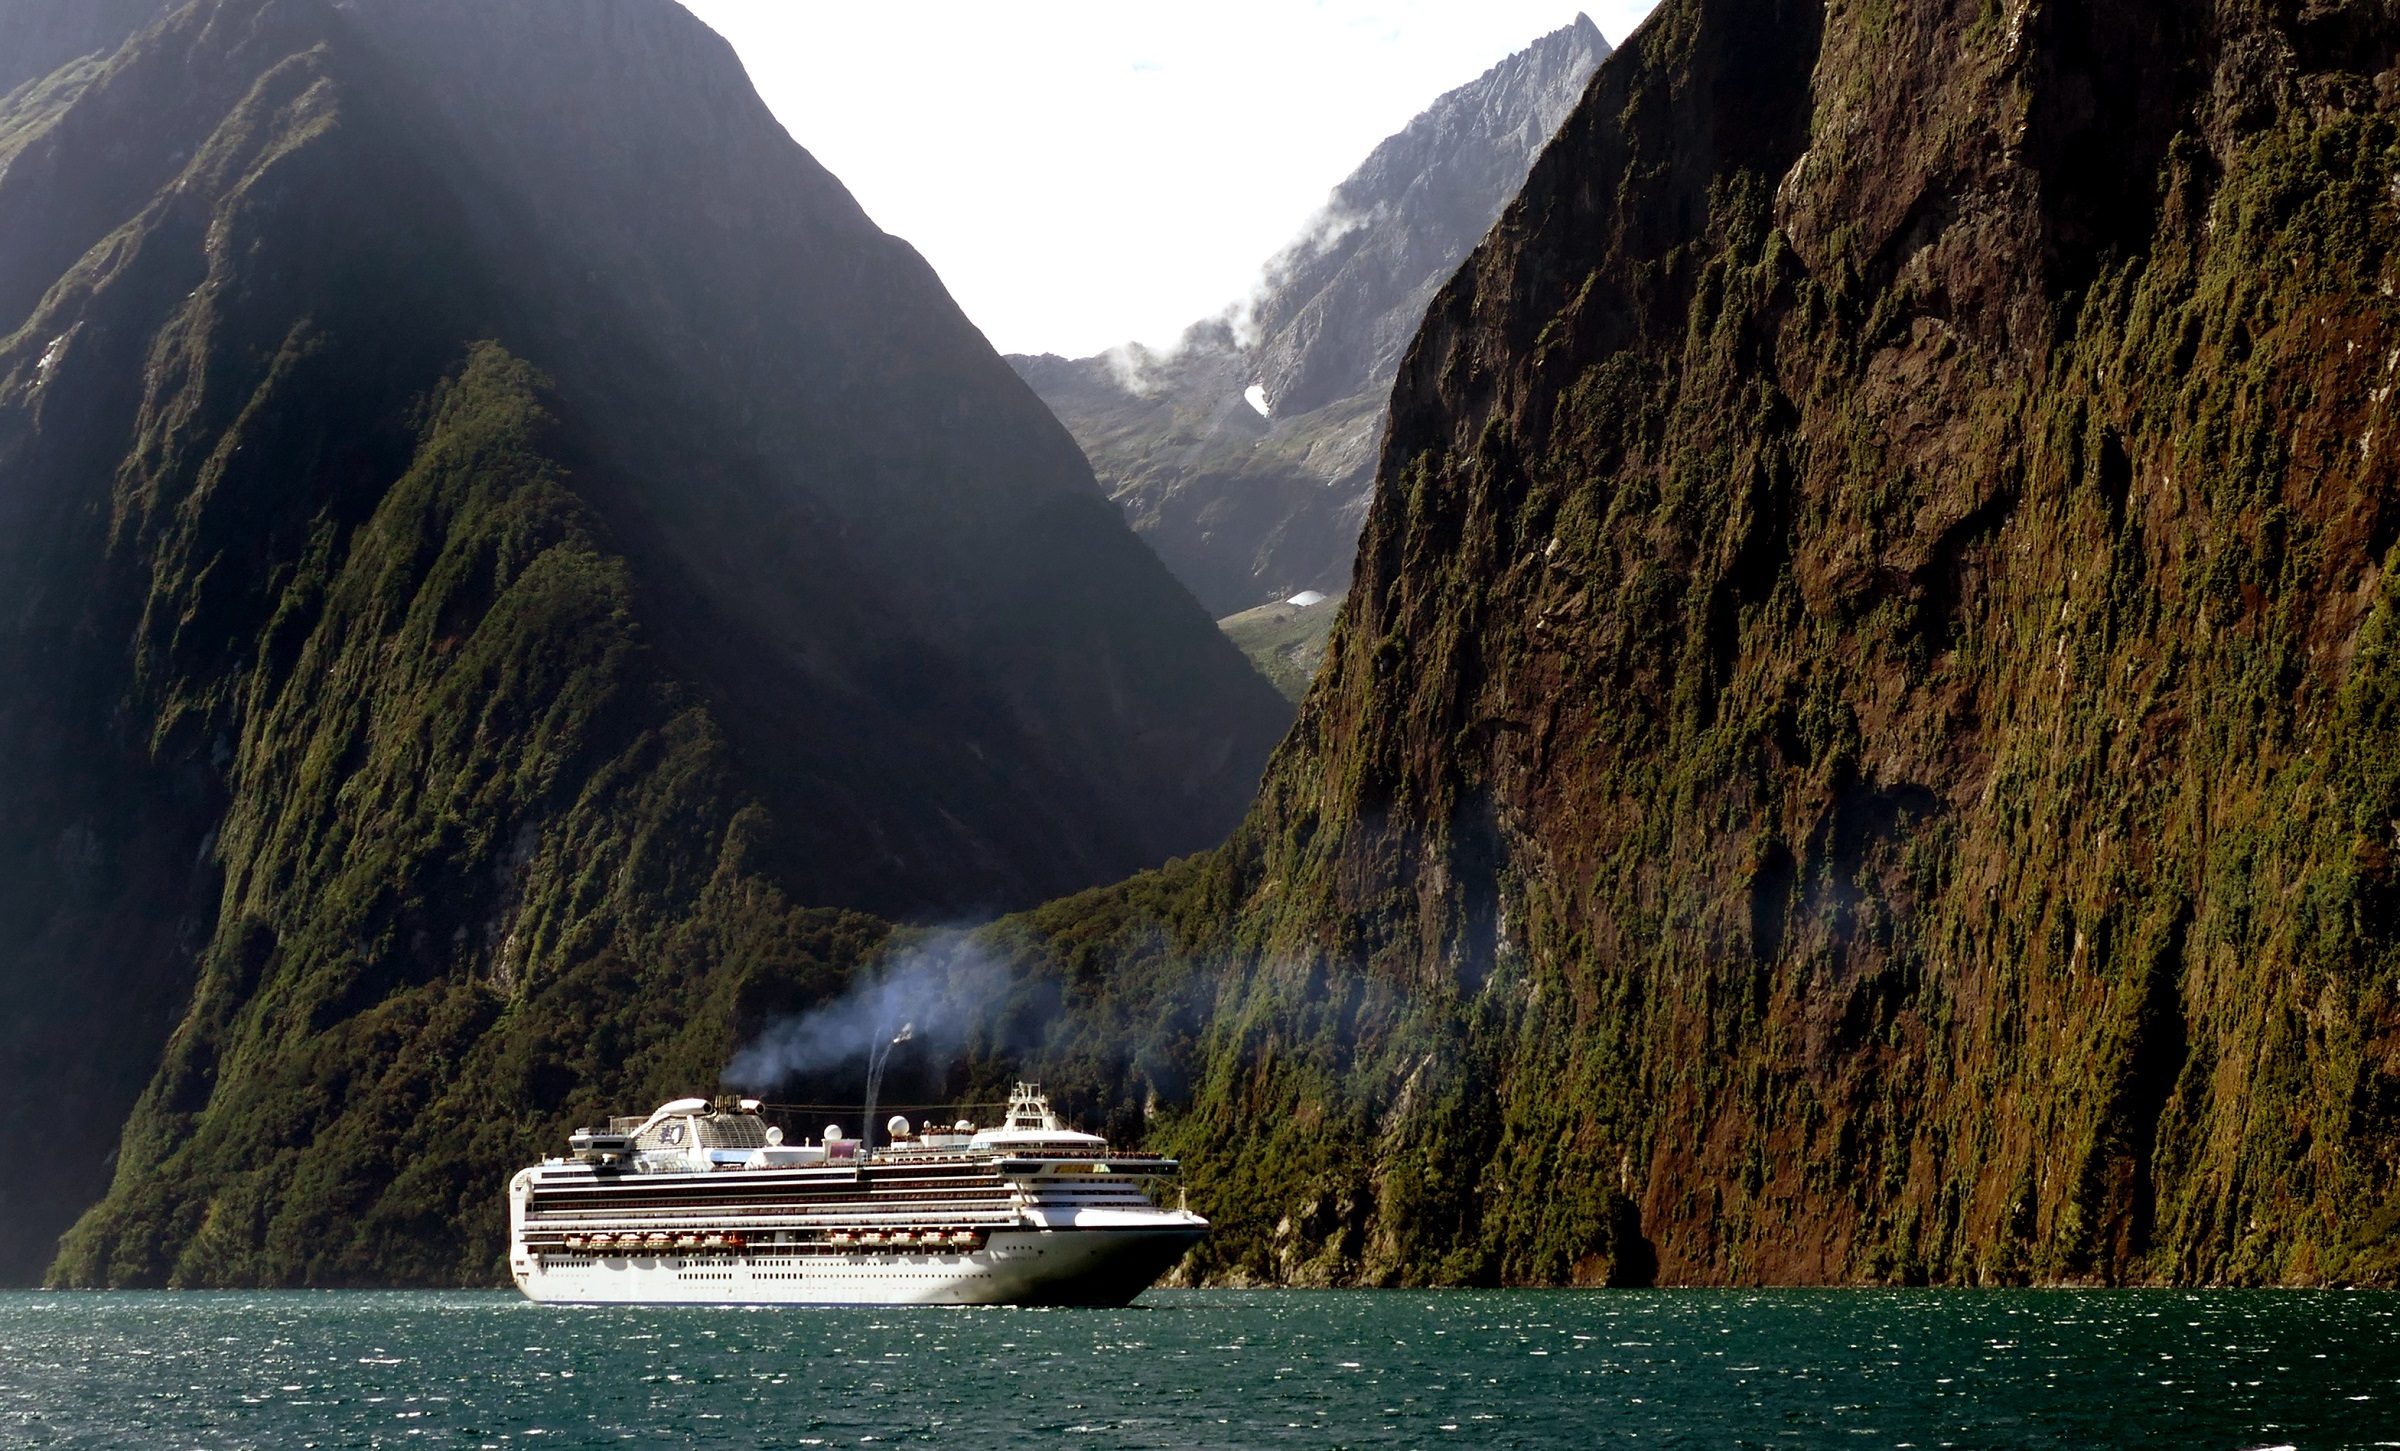
sea, coast, ocean, people, boat, vacation, cliff, vessel, vehicle, seascape, bay, fjord, leisure, terrain, relaxation, tourists, new zealand, cruise ship, landform, geographical feature, glacial landform, milford sound